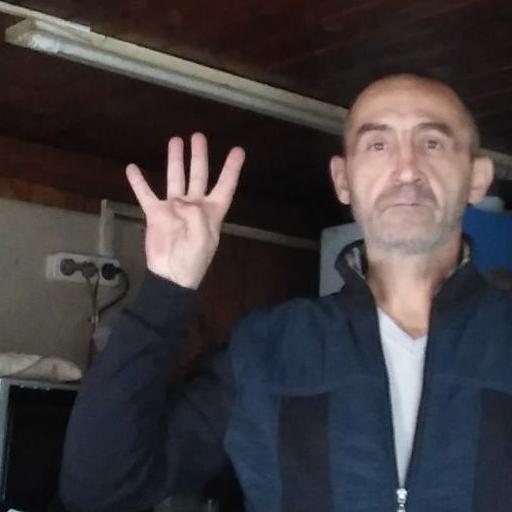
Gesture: four